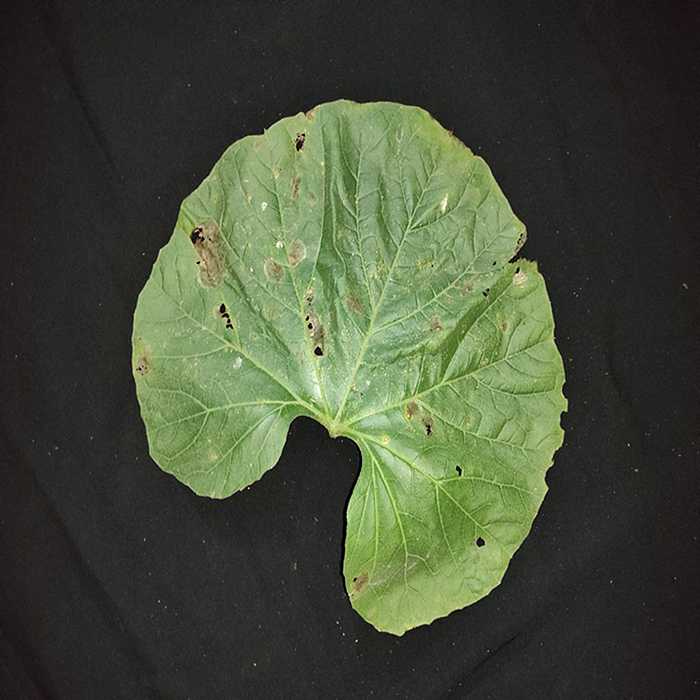
Plant: Bottle gourd
Label: Anthracnose